Nordkappsundet

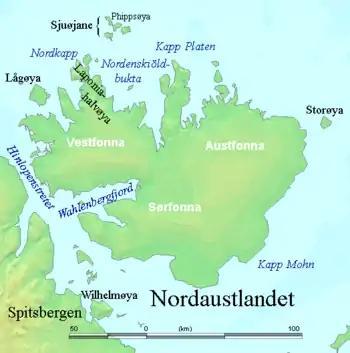
Nordkappsundet is located off the northern part of Nordaustlandet, Svalbard.

Nordkappsundet (English: "North Cape Sound" or "Strait") is a 10-15 km wide strait between Chermsideøya off the north of Nordaustlandet in the south and Sjuøyane in the north, Svalbard in Arctic Norway. Named after Nordkapp ("North Cape") on Chermsideøya, the northern extreme of mainland Svalbard.